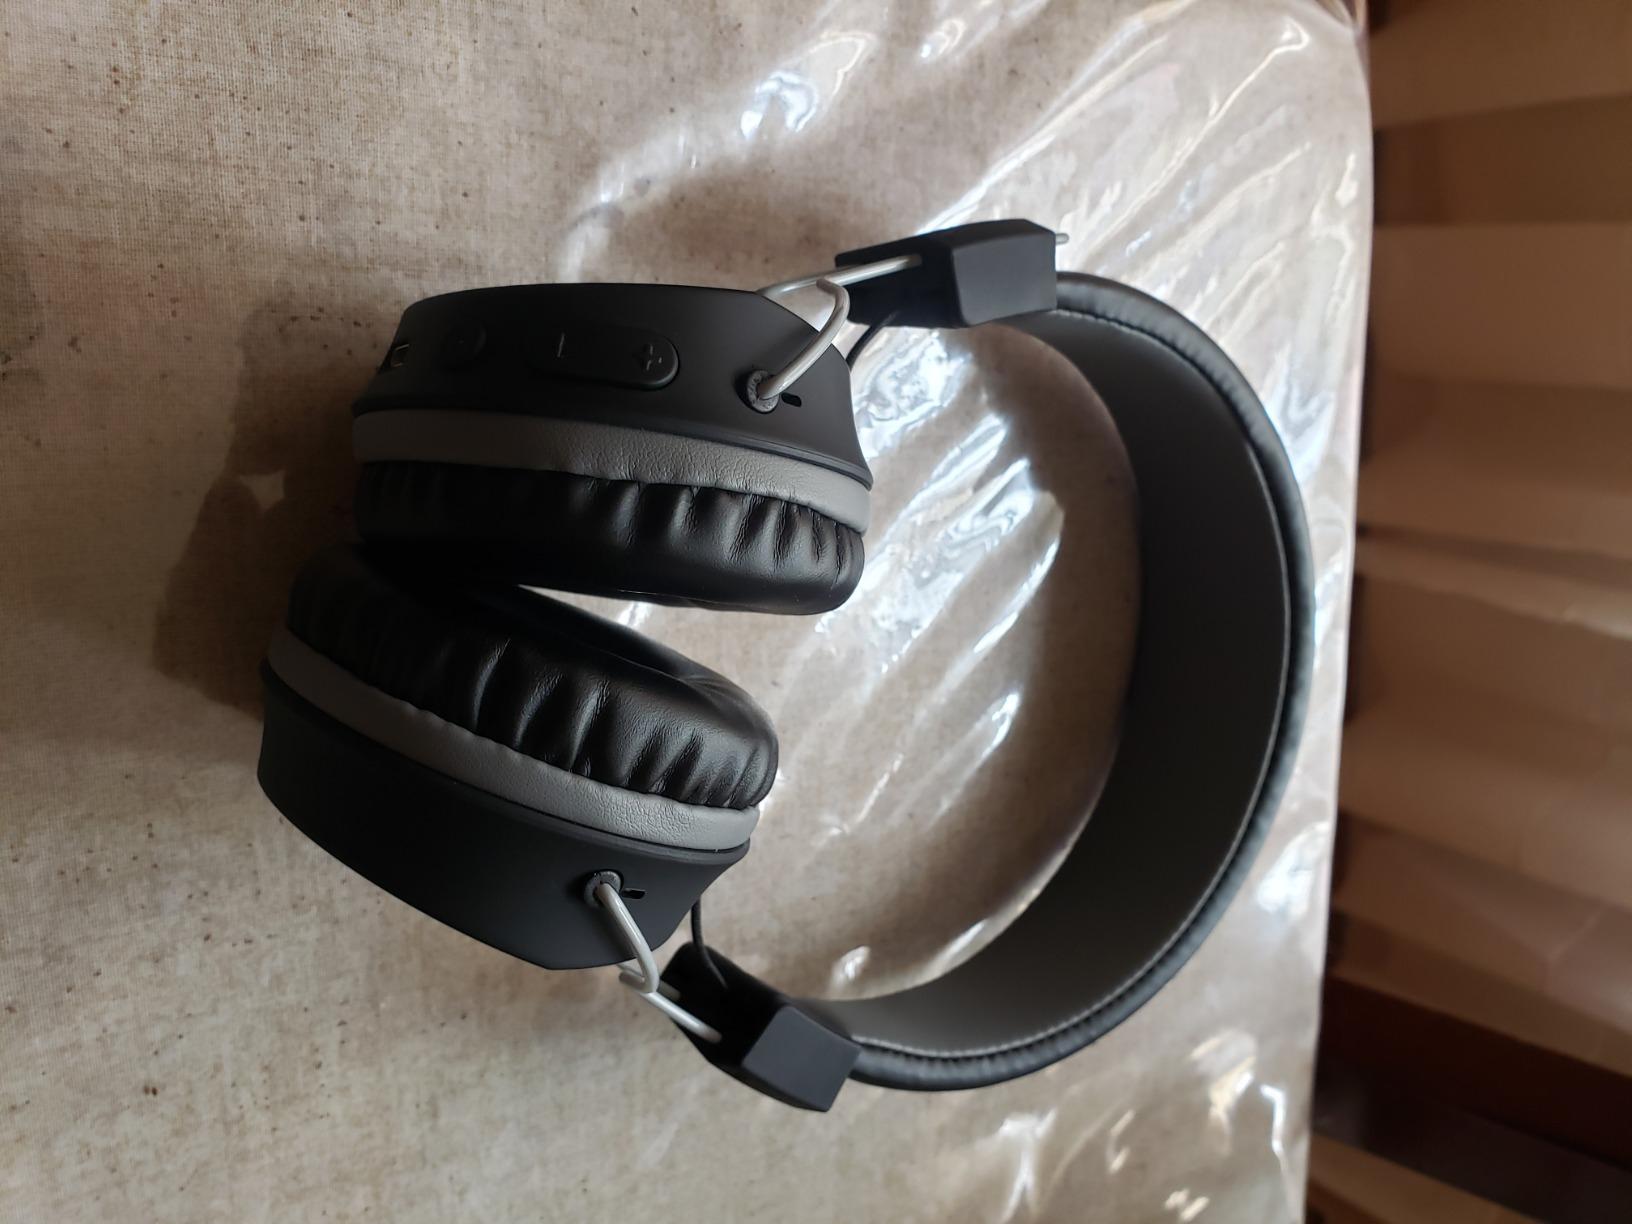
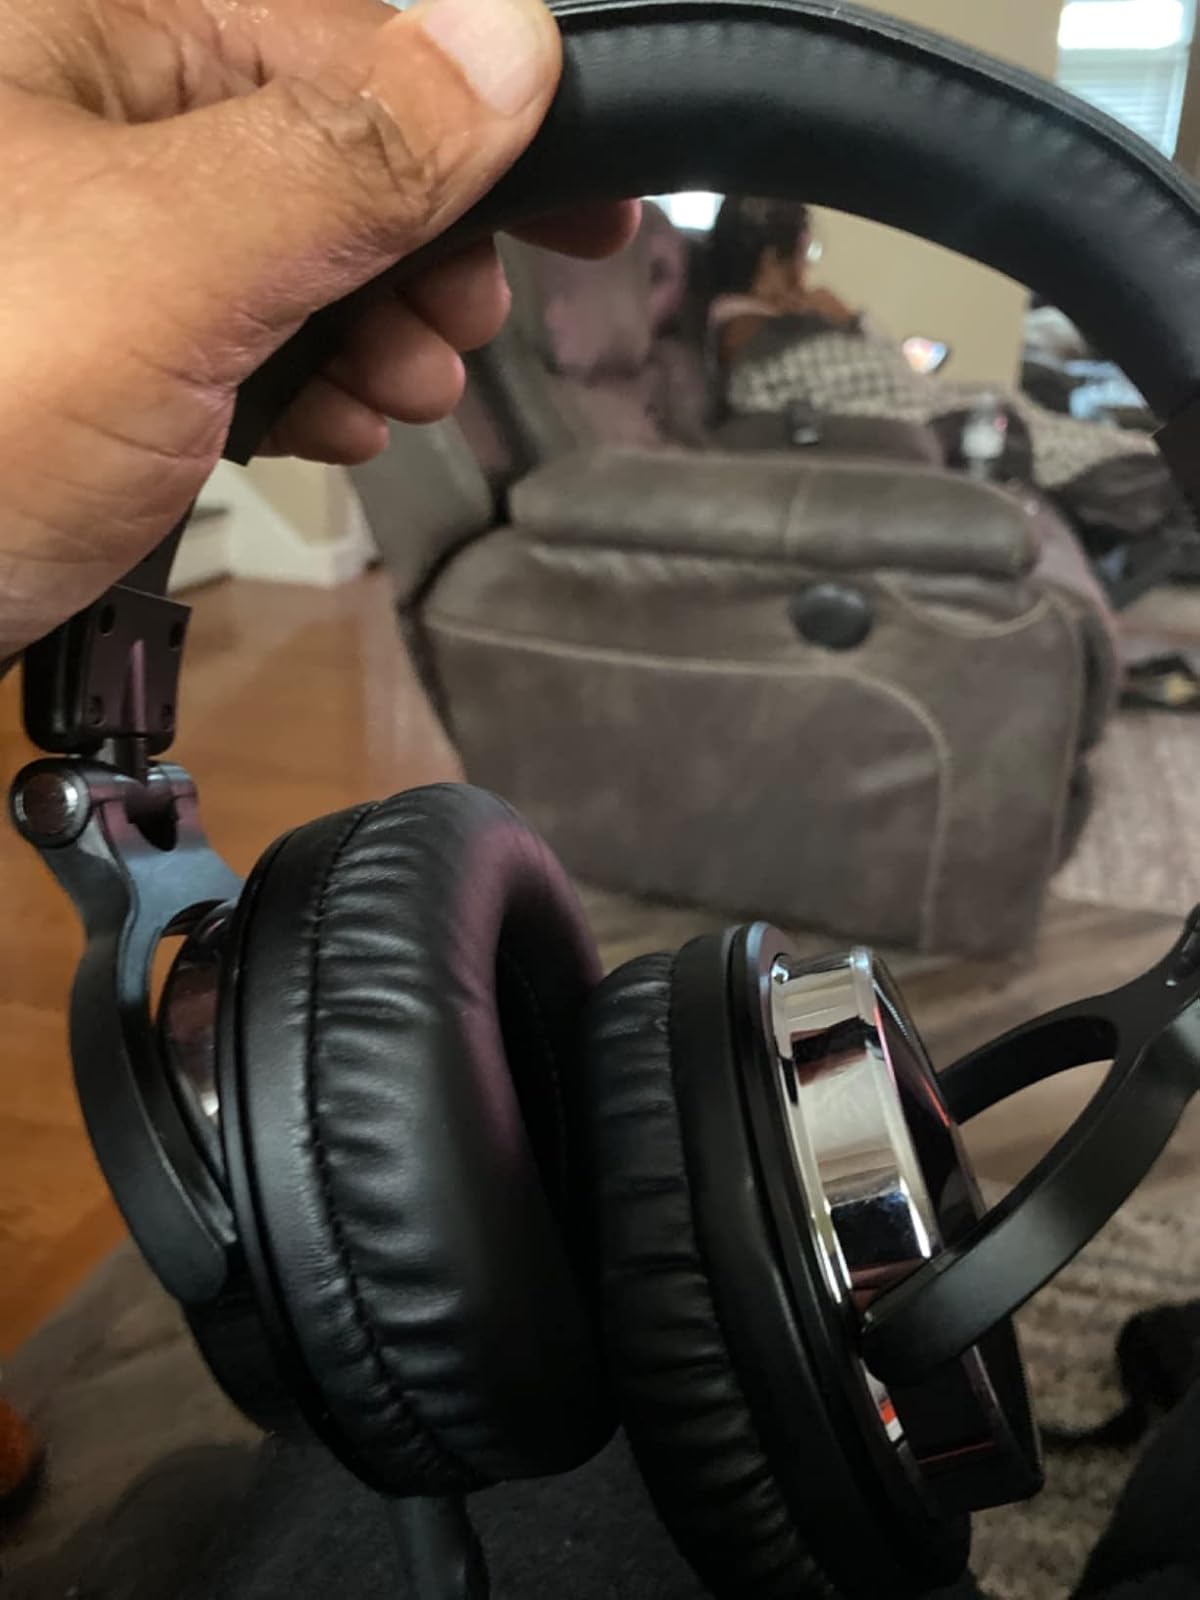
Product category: headphones
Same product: no